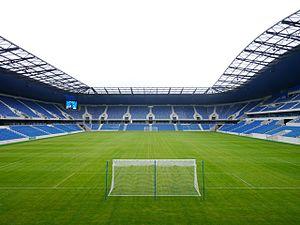
pelouse du nouveau stade
Le Championnat de France de football de Ligue 2 est la deuxième division du championnat de football professionnel en France. Cette compétition constitue l'antichambre de la Ligue 1, et est organisée par la Ligue de football professionnel.
La Coupe du monde féminine de football 2019 est la huitième édition de la Coupe du monde féminine de football. Elle se déroule en France, selon la décision de la FIFA du 19 mars 2015. C'est la première fois que la France organise la Coupe du monde féminine.